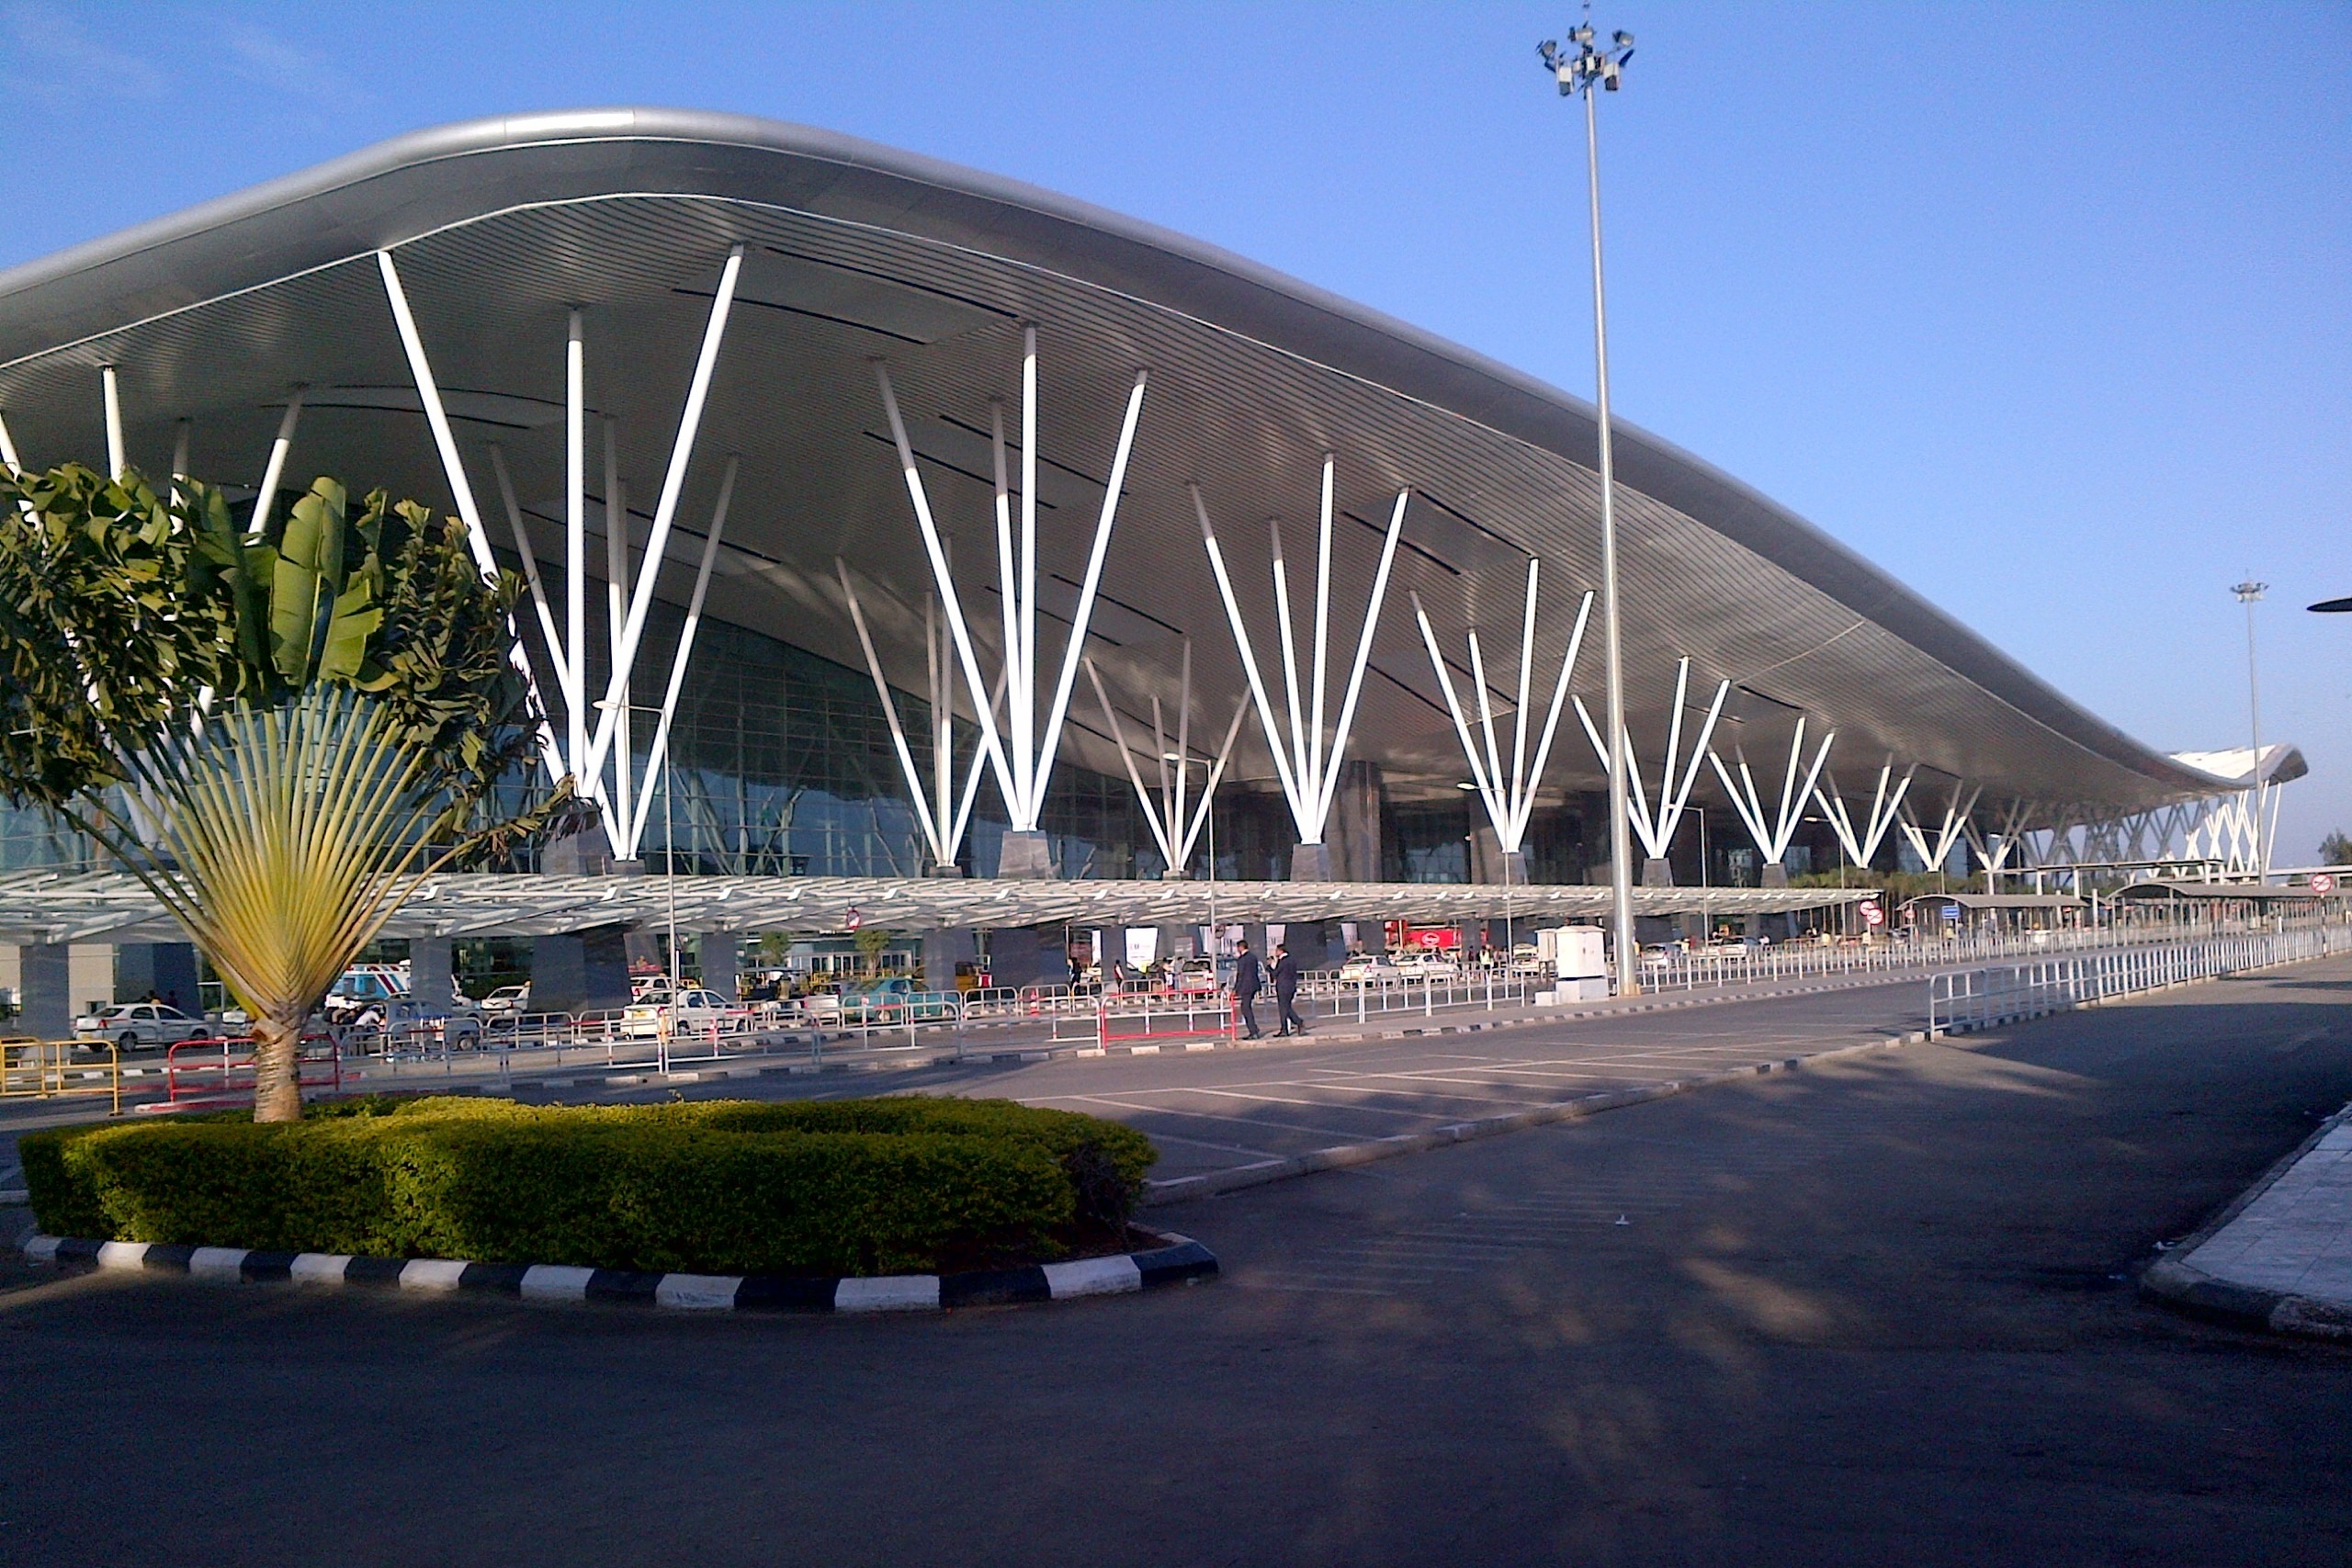
architecture, structure, bridge, building, overpass, walkway, arch, construction, landmark, exterior, modern, stadium, arena, engineering, design, india, bengaluru, bangalore, architectural, karnataka, architecture design, skyway, sport venue, kempegowda international airport